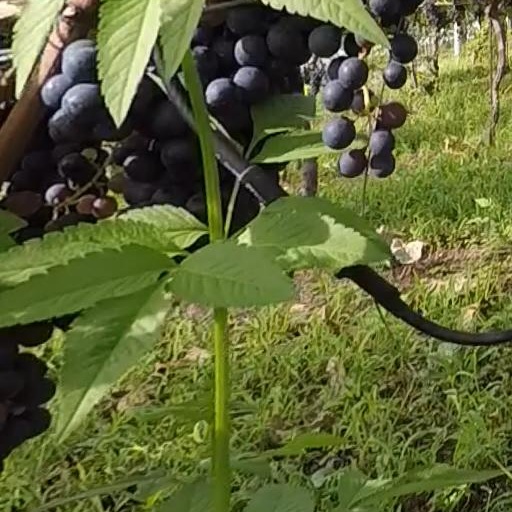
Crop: grape